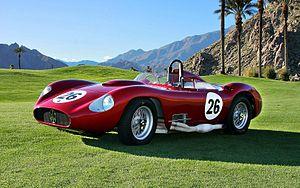
Les Maserati Type 54 ou Maserati 450S sont des voitures de compétition automobile, du constructeur Maserati, produite entre 1956 et 1958 à environ 11 exemplaires. Principales concurrentes de la Scuderia Ferrari, elles remportent environ 31 victoires sur 119 courses entre 1956 et 1962, et restent avec 420 chevaux, une des voitures les plus puissantes du monde jusque dans les années 1990.